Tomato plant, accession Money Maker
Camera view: horizontal (90 deg, fisheye); turntable rotation: 150 degrees
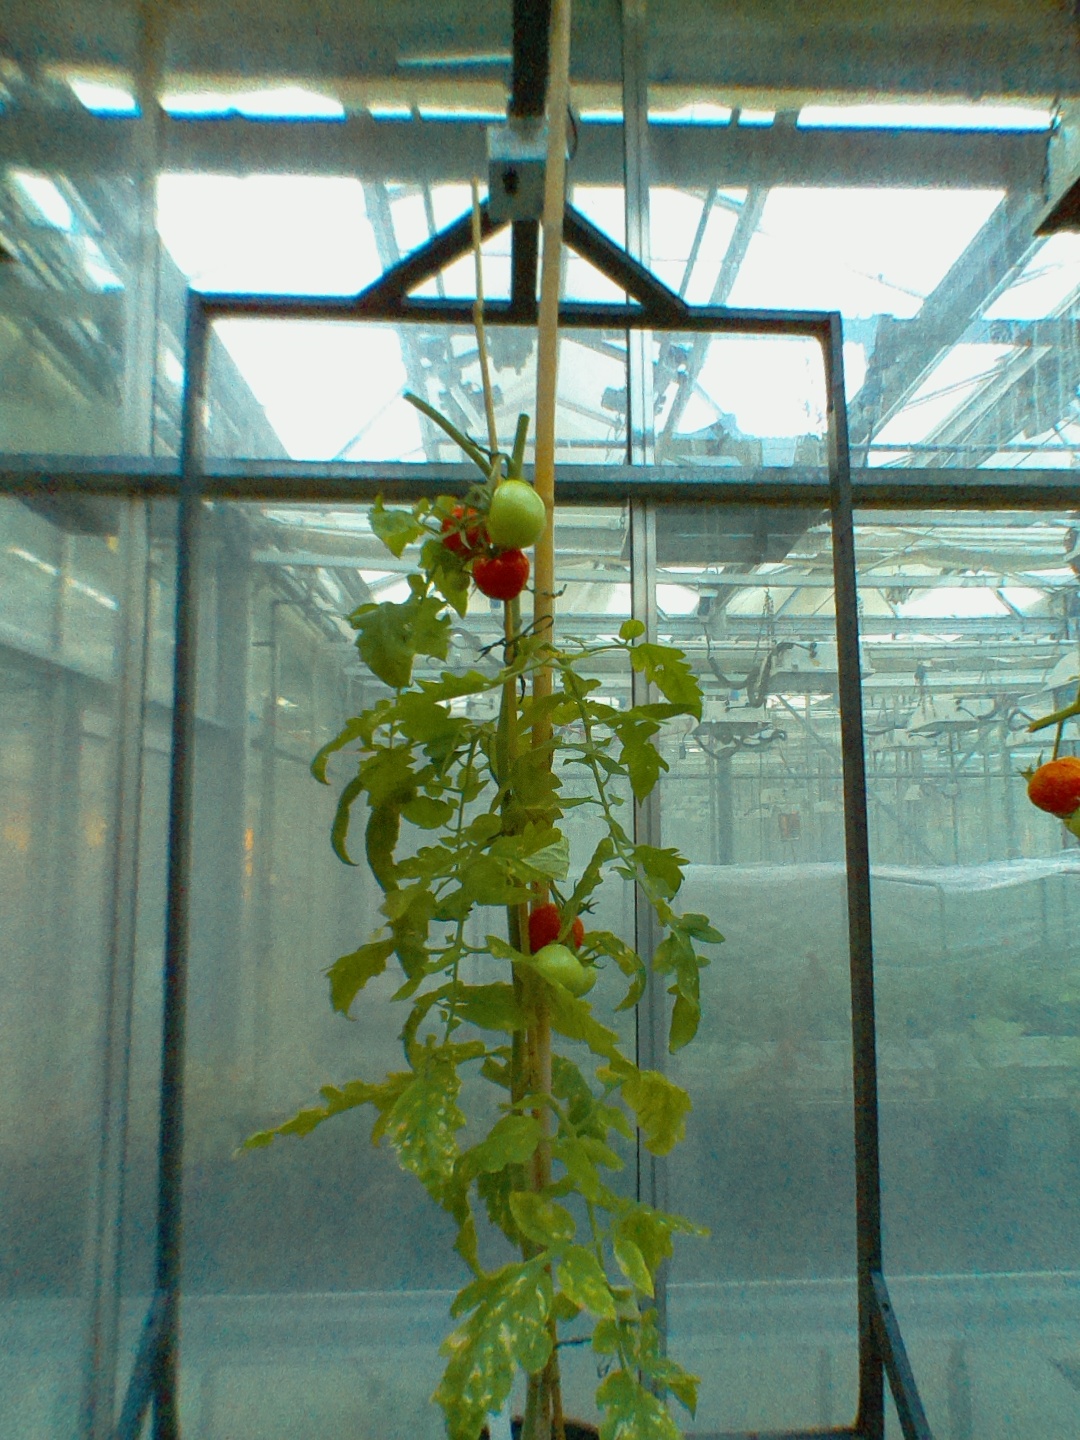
BBCH growth stage 88: 80%-90% of fruits show typical fully ripe color